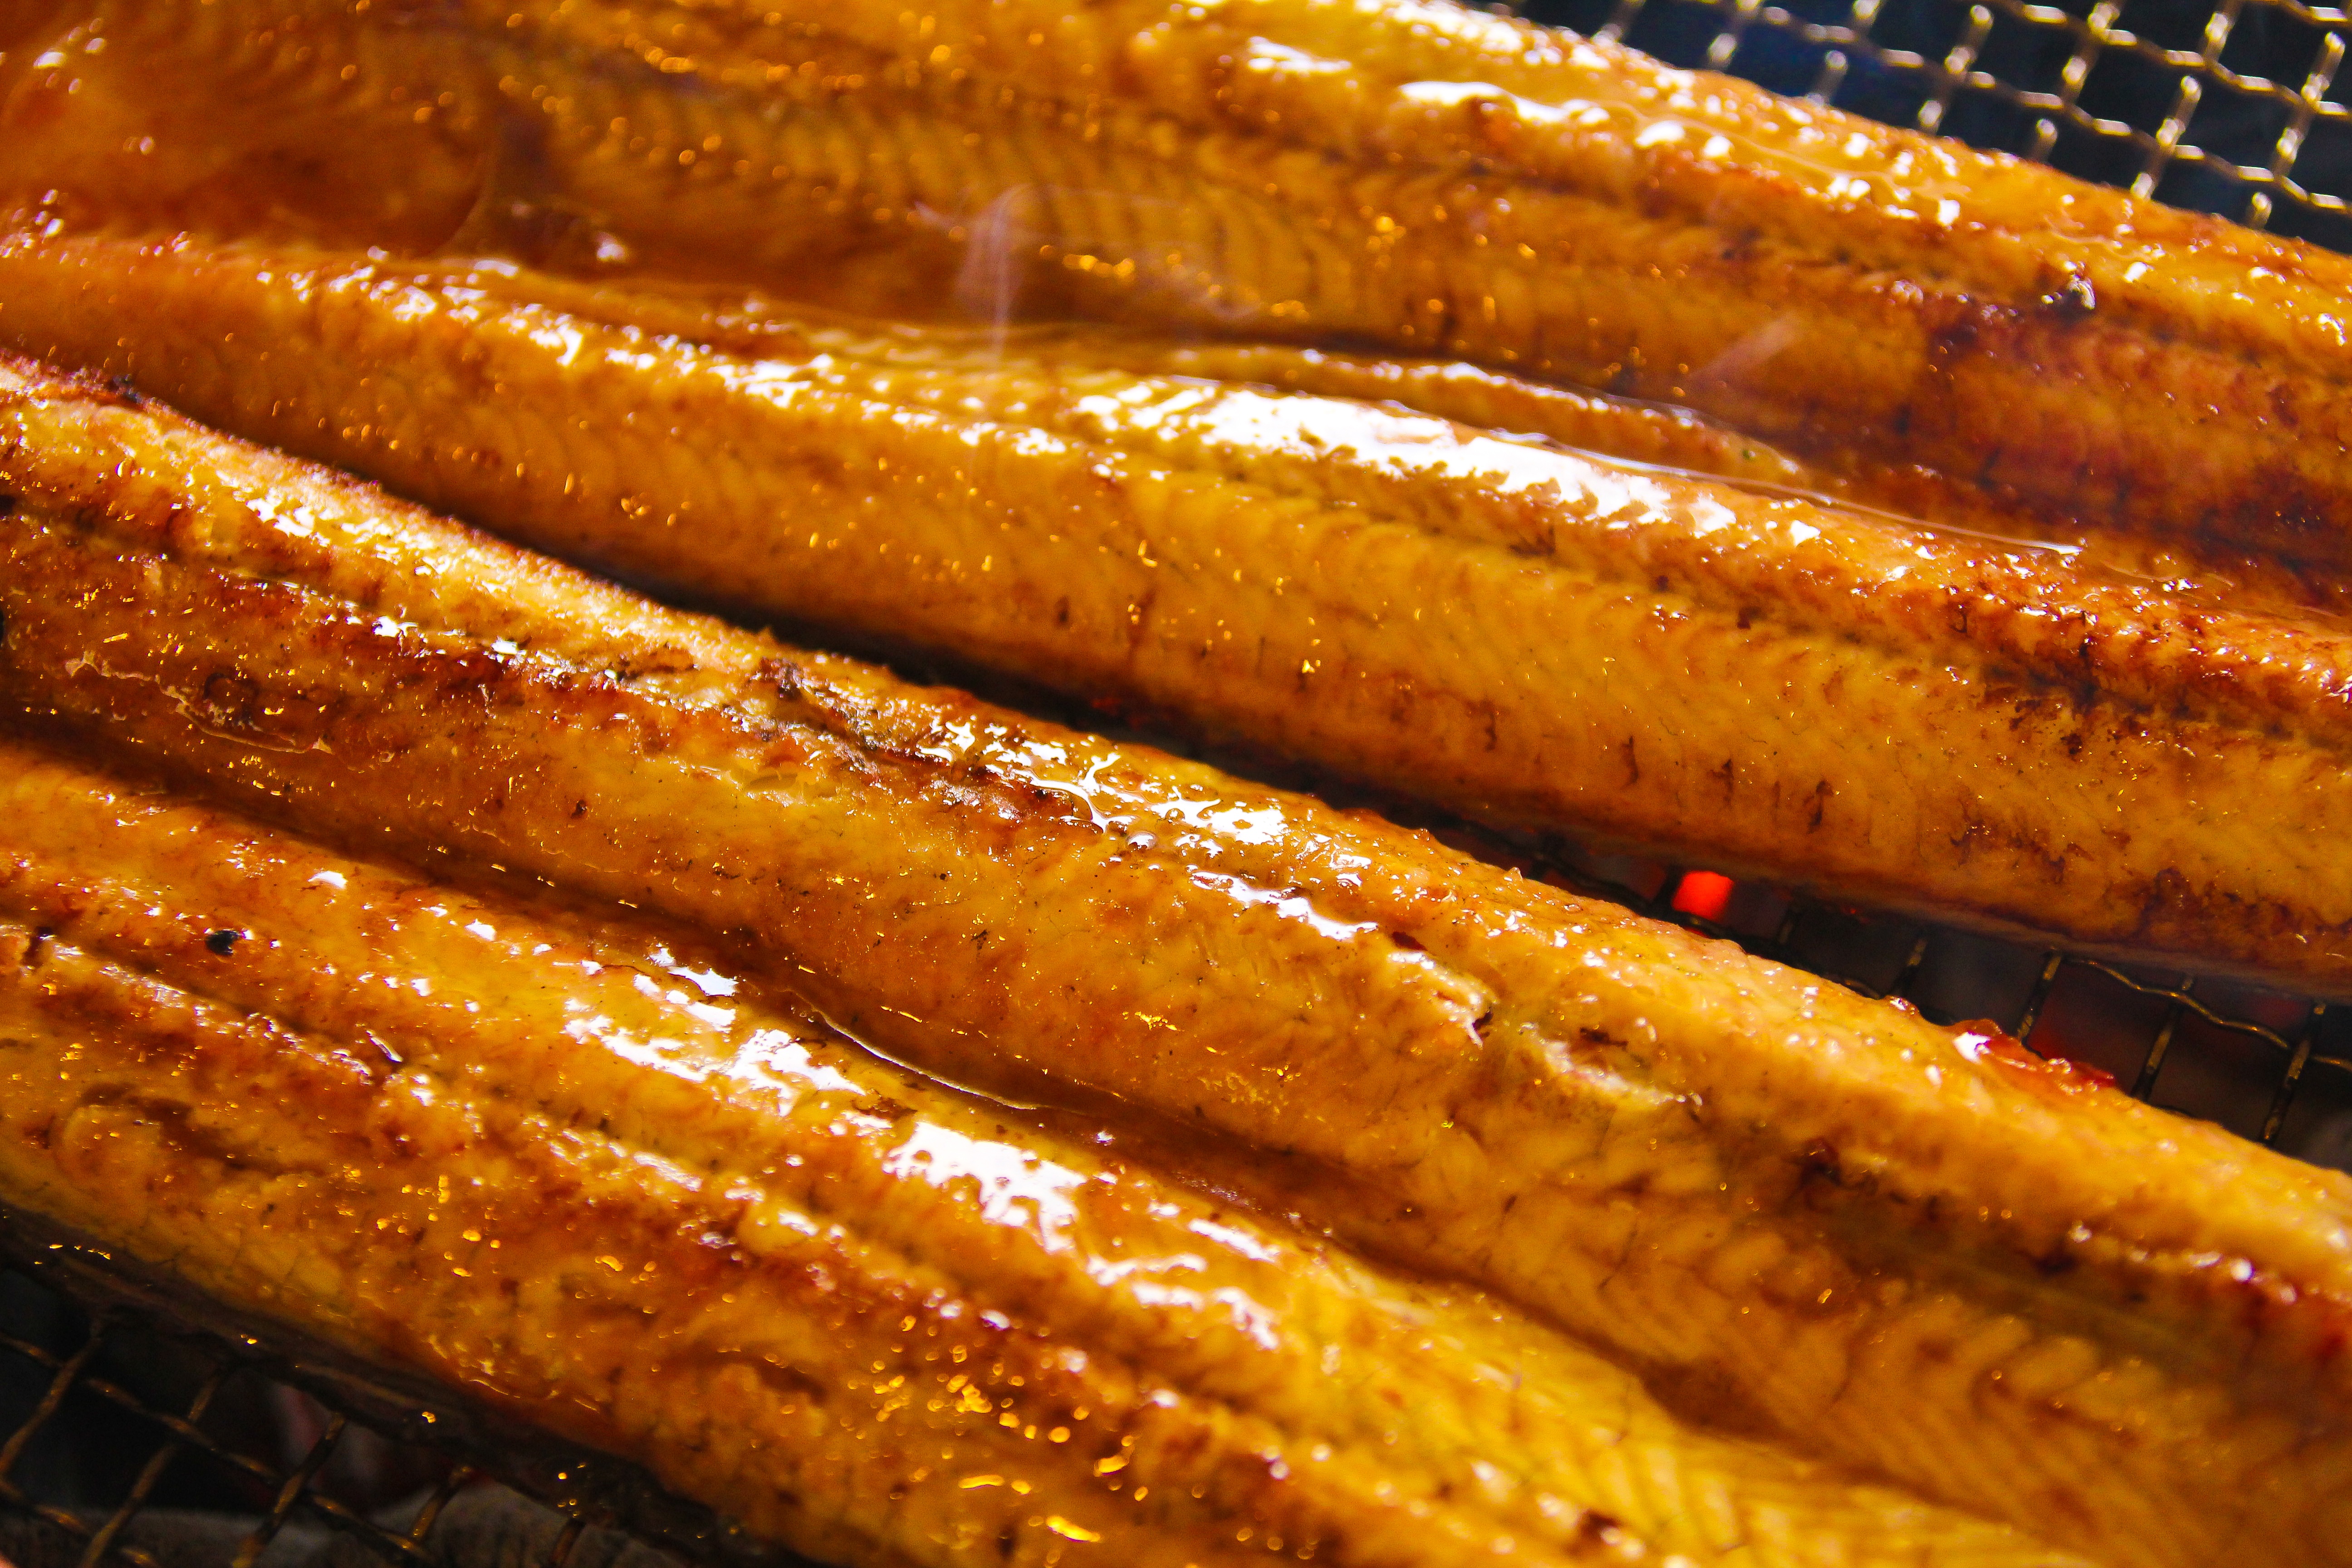
dish, meal, food, produce, vegetable, fish, breakfast, meat, cuisine, grilled fish, seasoning, eels, bratwurst, grilled, corn on the cob, unagi, snack food, cooking plantain